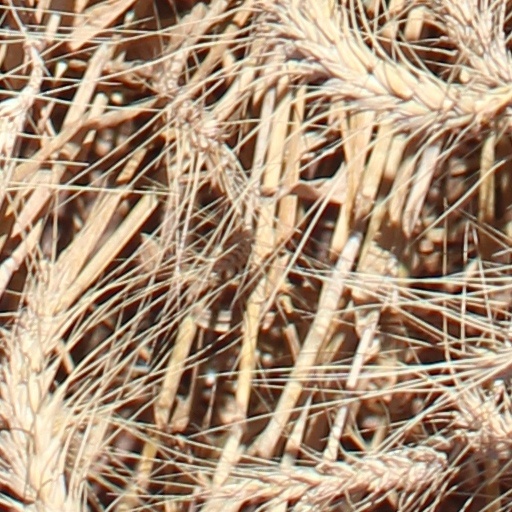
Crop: wheat